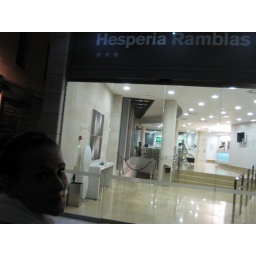
Beautifully renovated clean modern hotel in crusty 19th century building on a smelly street in El Raval